Gambling in the United States

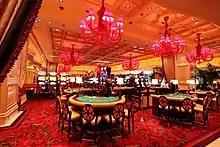
The casino floor at Wynn Las Vegas in Paradise, Nevada

In the United States, gambling is subject to a variety of legal restrictions. In 2018, the United States Supreme Court declared a federal ban on sports gambling to be unconstitutional in "Murphy v. National Collegiate Athletic Association." In the years that followed, dozens of states legalized sports gambling, and the sports gambling industry has recorded record profits year-by-year.